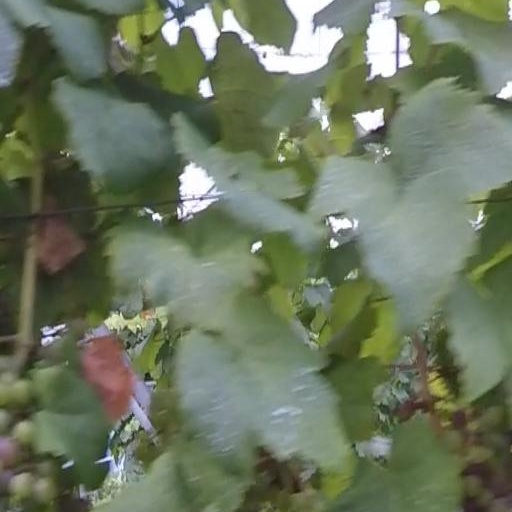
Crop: grape